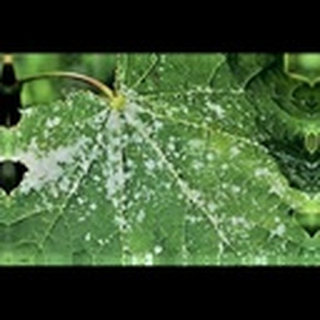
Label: cotton_powdery_mildew